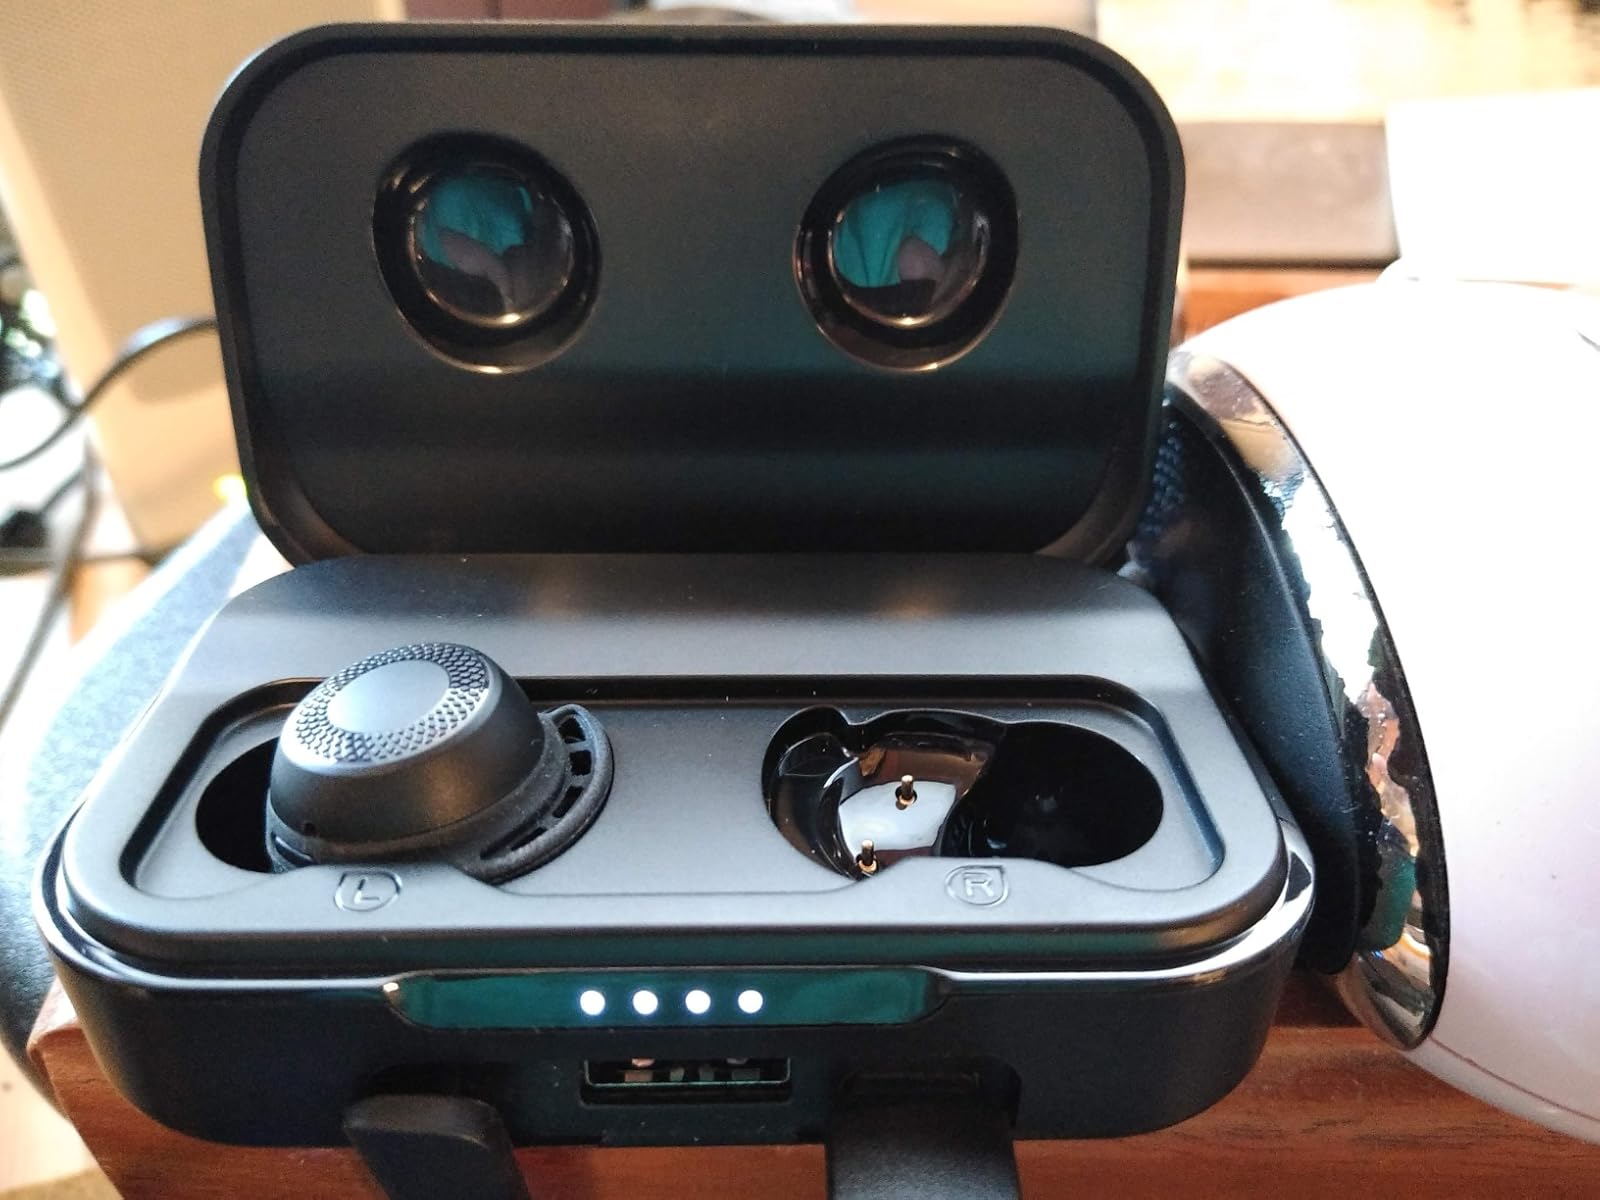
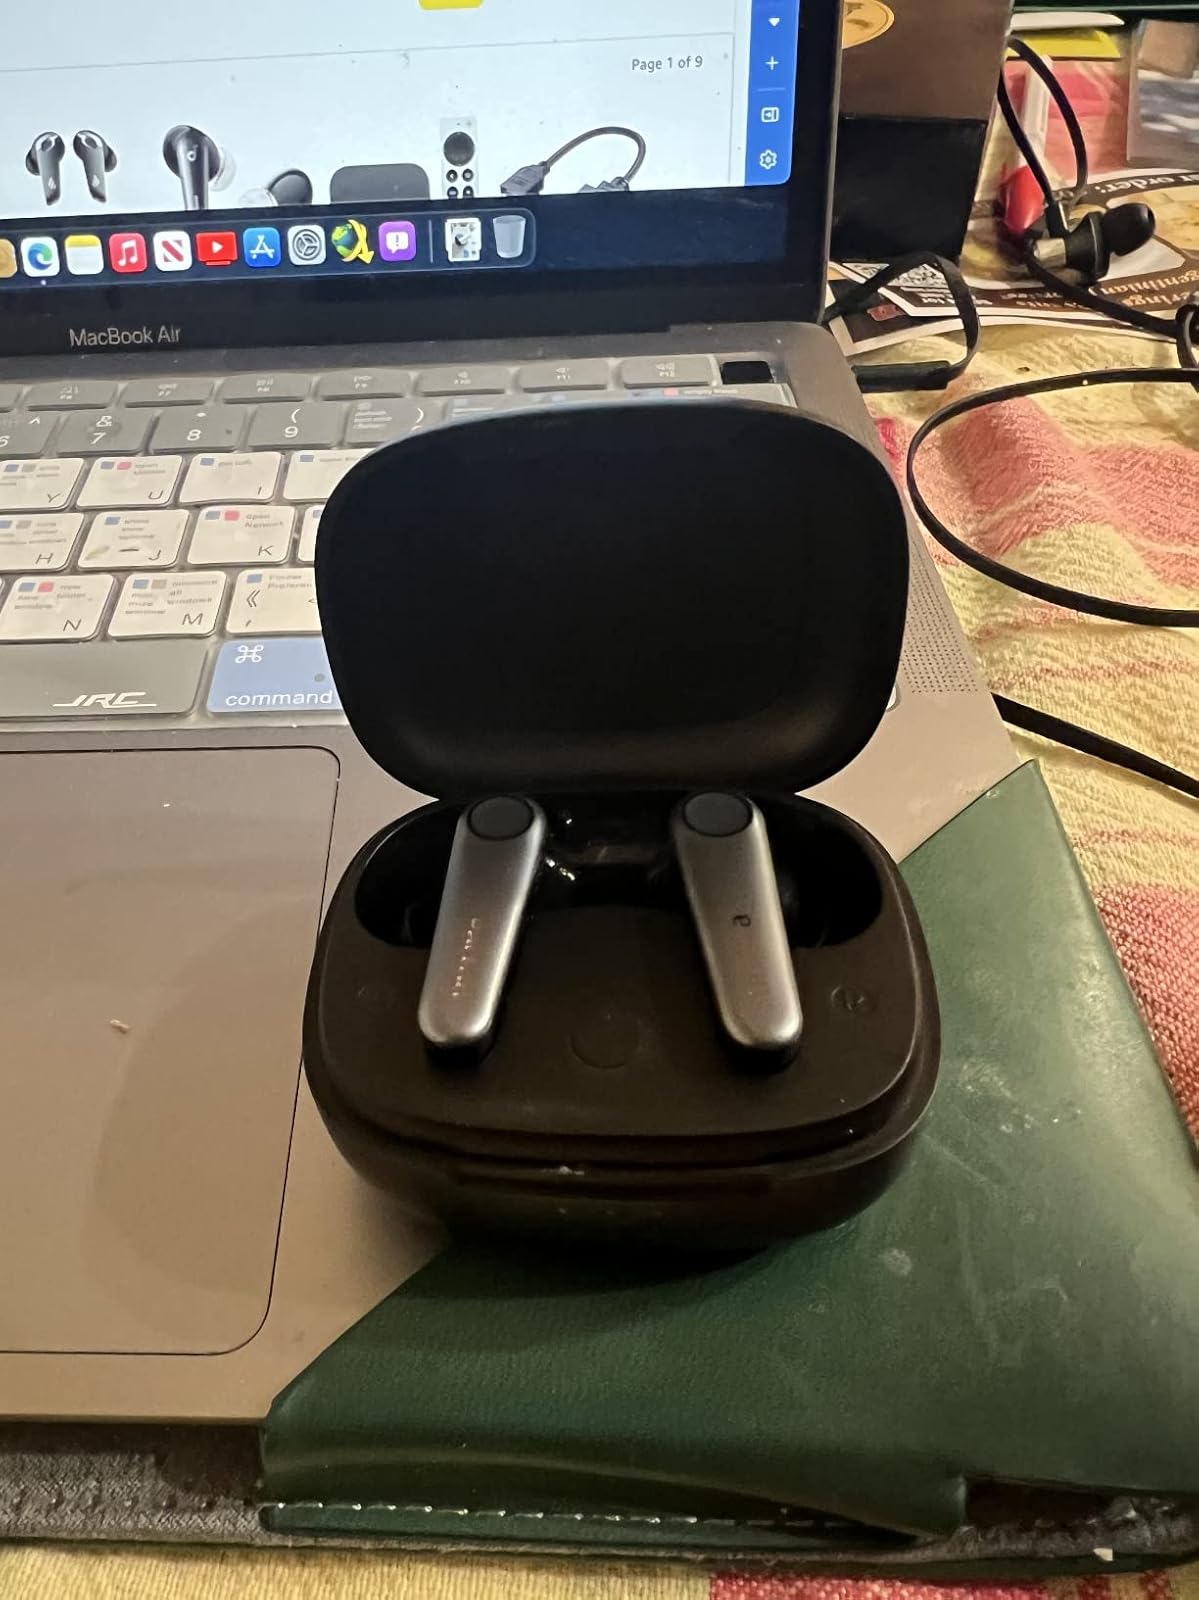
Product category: earbuds
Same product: no